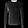
Label: Pullover